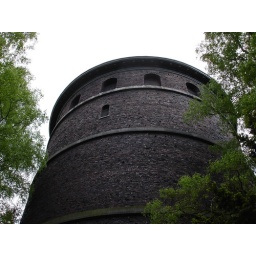
The water tower in Seattle's Volunteer Park.